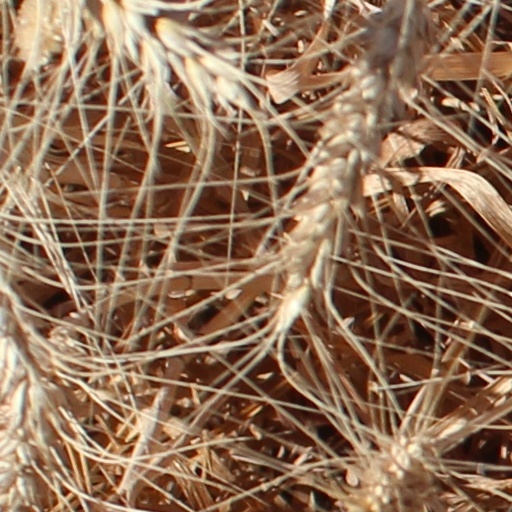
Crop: wheat